Gerald R. Johnson

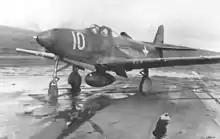
P-39 of 54th FG at Adak, Alaska

Johnson was then assigned to the 57th Pursuit Squadron of the 54th Pursuit Group at Everett, Washington, from November 1941 to February 1943 and went with the group to Alaska from June to October 1942, where he flew the Bell P-39 Airacobra and Curtiss P-40 Warhawk. During the Aleutian Campaign, on 58 combat missions he scored probable two enemy aircraft kills while flying the P-39.